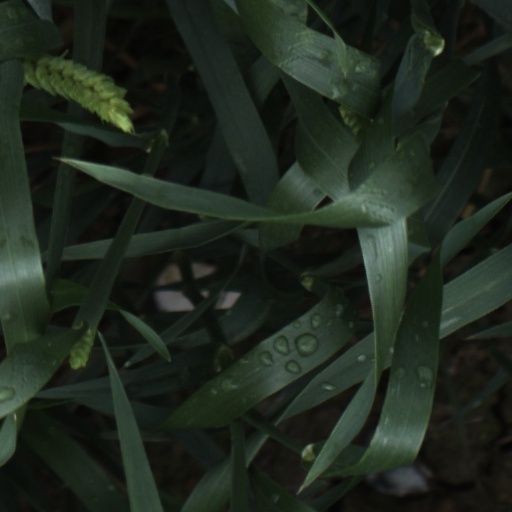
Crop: wheat